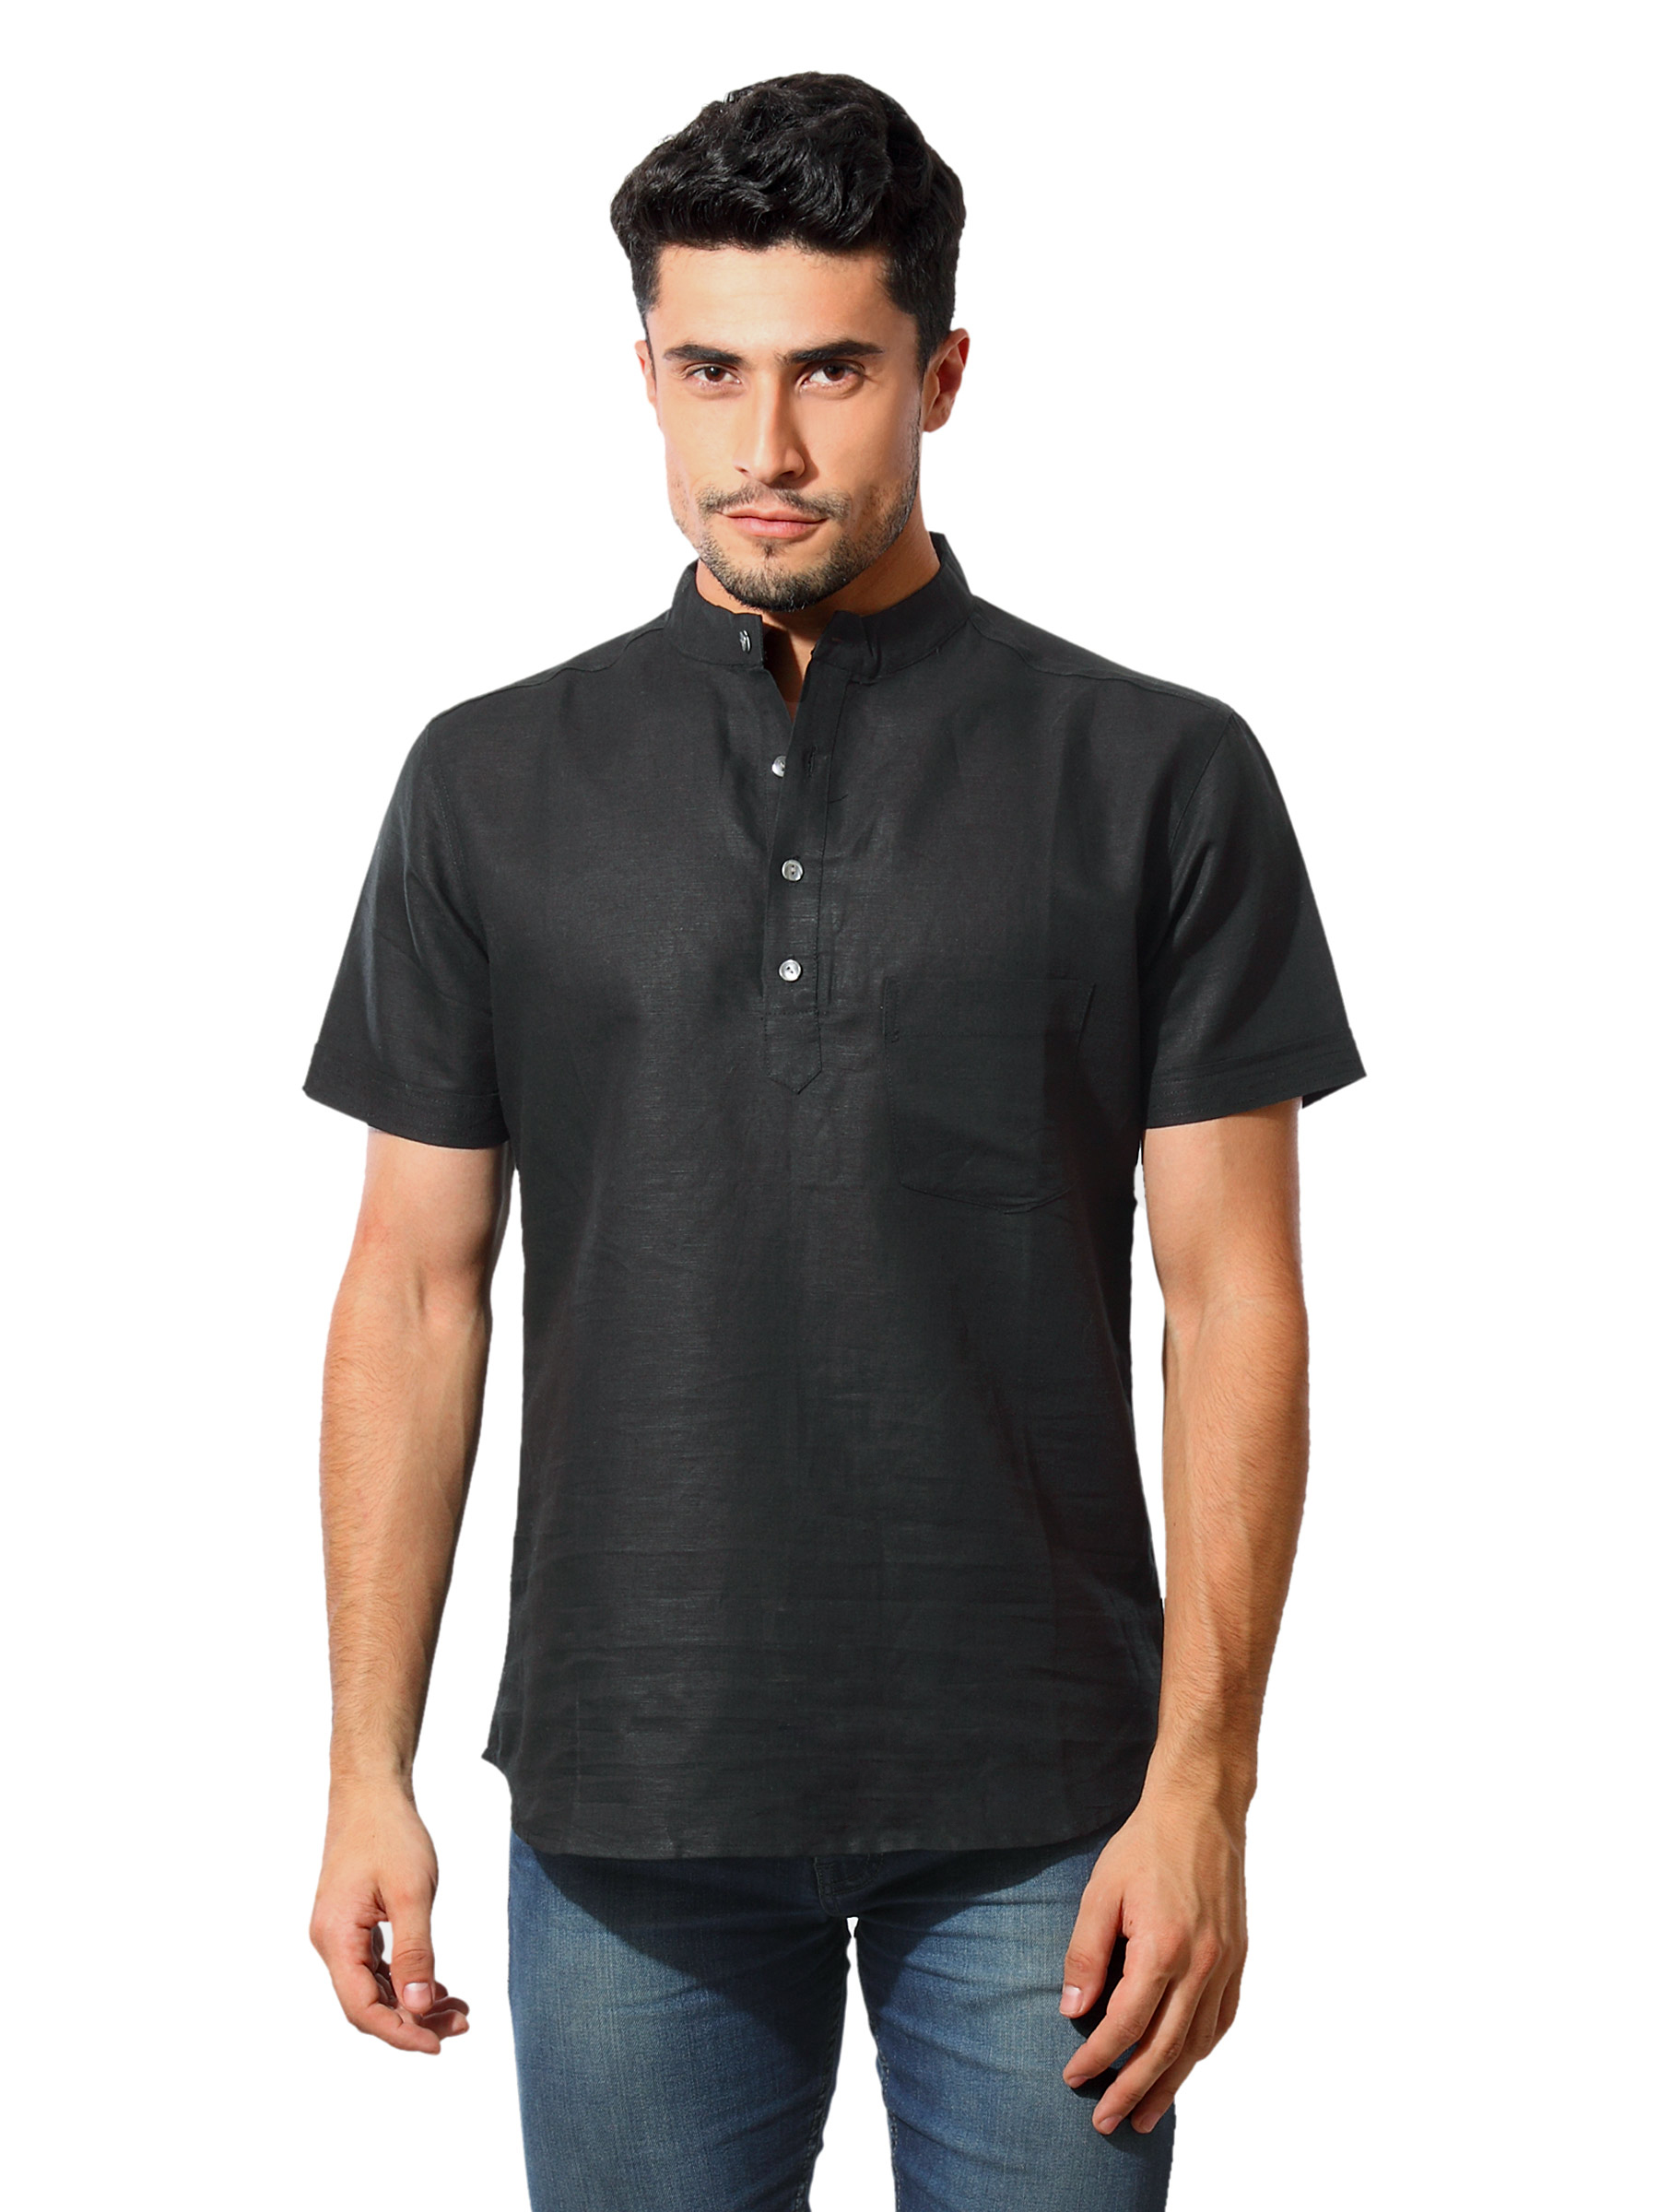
Fabindia Men Black Kurta
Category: Apparel / Topwear / Kurtas
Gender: Men
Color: Black
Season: Summer 2012
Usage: Ethnic